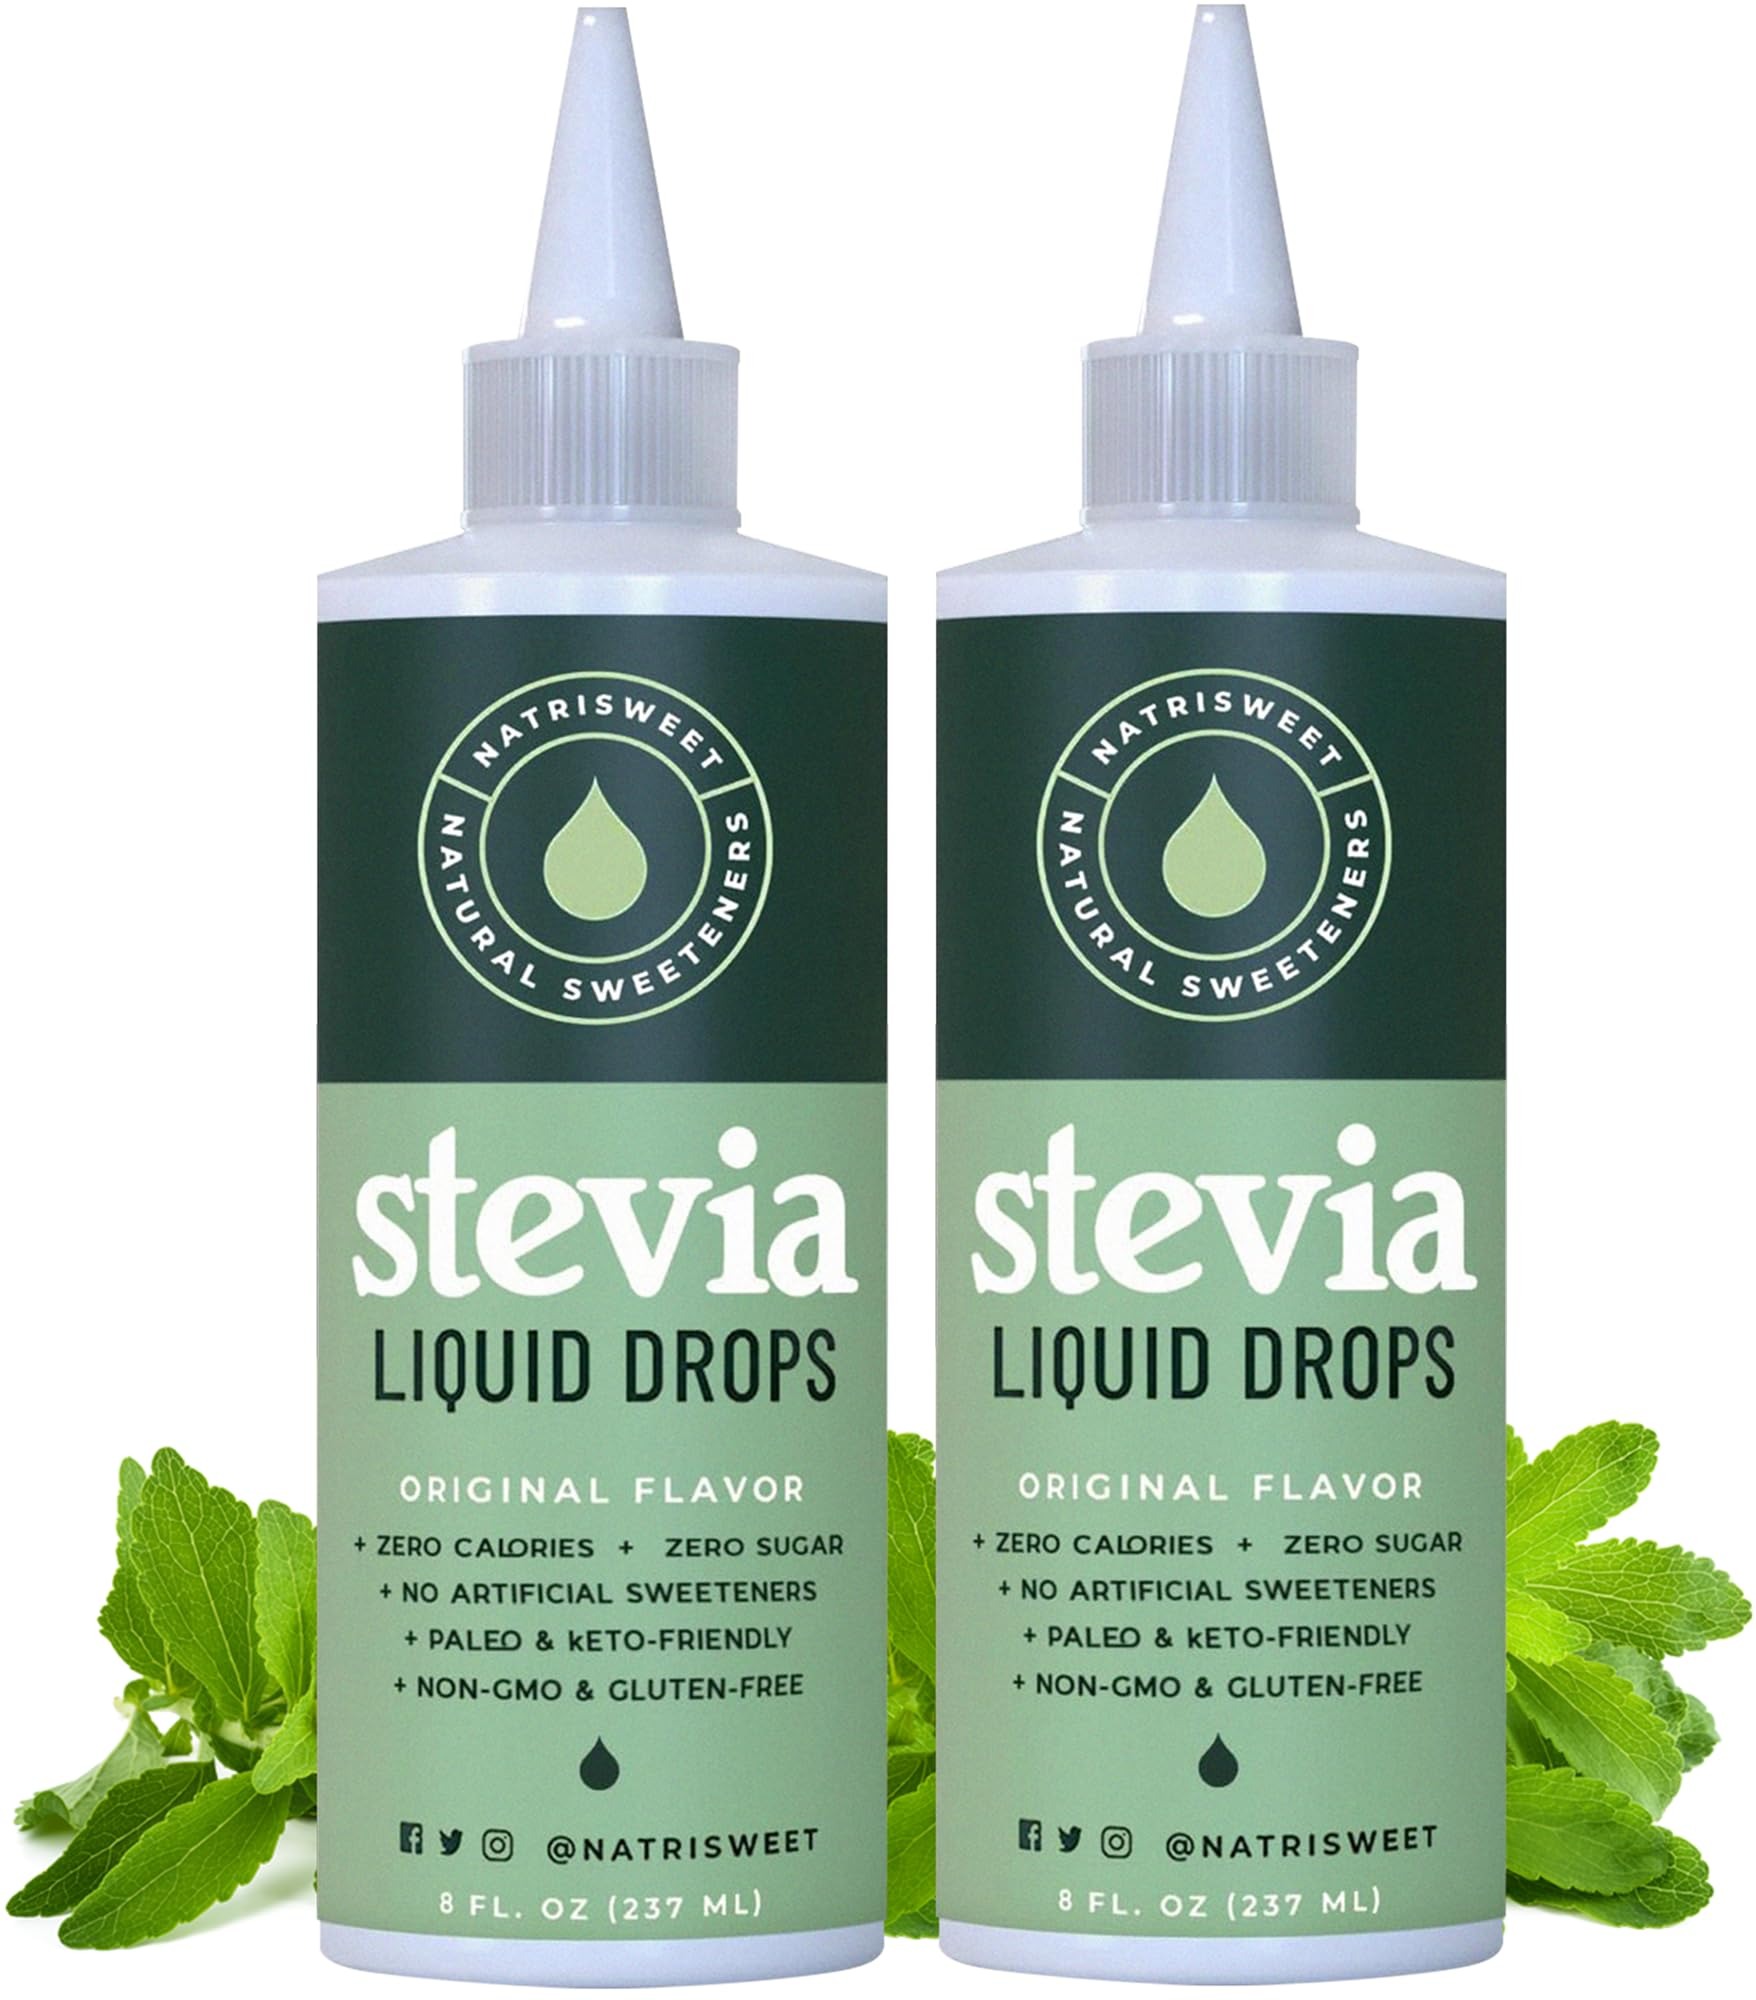
Item Name: Natrisweet Liquid Stevia Drops, 8oz 2pack, Pure Sweetener from Stevia Extract, Plant-Based Sugar Substitute, Zero Calorie Keto Sweetner, Mix Liquid Sugar into Drinks and Treats, Non-GMO
Bullet Point 1: Zero Calorie Sweetener with Pure Stevia Extract: Try the sweetness of stevia leaf in our versatile stevia sugar. Our pure stevia syrup drops, from stevia extract with no additives, is an ideal stevia sugar alternatives for maximum taste or quality.
Bullet Point 2: Pure Stevia Sweetness in Every Bottle: Have a taste of our stevia liquid drops. As the ultimate tea sweetener, these liquid stevia sweetener drops blend well into your drinks. Our stevia sweet drop sweetners, with no additives, is just pure stevia.
Bullet Point 3: Keto Sweetner from Nature: Our 100 pure stevia extract is derived directly from the stevia plant. These stevia sugar substitutes and stevia water drops are crafted using stevia leaf extract, offers a wholesome, azucar stevia 100/natural solution.
Bullet Point 4: Stevia Without Erythritol: Enjoy guiltless baked goods with our aking stevia, enriched with stevioside. For both stevia coffee enthusiasts and bakers replacing sugar without sacrificing taste. Using stevia leaves straight to your culinary creations.
Bullet Point 5: Flavorful and Earth-Sourced: Explore Natrisweet's expanded flavor range, catering not only to your tastebuds but also to your overall health. Our commitment to plant-based ingredients means choosing a healthier sugar substitute with every drop.
Product Description: <p>Discover the ultimate solution for your sweetening needs with our zero carb sweetener that's ideal for anyone looking to enjoy the sweetness without the sugar. Our stevia extract liquid is a fantastic alternative sugar, offering in a convenient sweetener liquid form. Crafted from stevia pure extract, this liquid sugar for coffee transforms your morning brew into a guilt-free indulgence. Ideal for those on a ketogenic diet, it is option is versatile enough for baking, making it the suitable 0 calorie coffee sweetener. Not just limited to coffee, our liquid sweetener for coffee is a great coffee sweetener alternative for tea, smoothies, and other beverages. Embrace a healthier lifestyle without compromising on taste with our 100 percent pure stevia extract, a stevia liquid sweetener that stands out as a superior liquid sweetener for all your culinary and beverage needs.</P>
Value: 16.0
Unit: Fl Oz

Price: 26.99